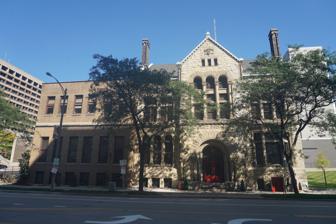
Building: Valentin Blatz Brewing Company Office Building
Country: United States of America
Year built: 1890
United States historic place Valentin Blatz Brewing Company Office Building U.S. National Register of Historic Places Valentin Blatz Brewing Company Office Building Location 1120 N. Broadway Milwaukee, Wisconsin Coordinates 43°02′43″N 87°54′30″W / 43.04533°N 87.90824°W / 43.04533; -87.90824 Architect H. Paul Schnetzky Architectural style Richardsonian Romanesque NRHP reference No. 83003404 Added to NRHP March 31, 1983 The Valentin Blatz Brewing Company Office Building was built in 1890 in Milwaukee, Wisconsin , United States. It was originally home to the offices of the Valentin Blatz Brewing Company .  It was designed by architect Paul Schnetzky in Romanesque Revival style and is listed on the National Register of Historic Places . The building was home at one time to the Beer Baron Restaurant . It features an image painted in the ceiling window that includes Joseph Schlitz , Frederick Miller , Frederick Pabst , and Valentin Blatz with Gottlieb Heileman painted, but in the distance.  This is reportedly because Heileman did not build his brewery in Milwaukee.  Blatz's face is a cut-out, which could be removed for him to look down upon his workers from his office. An interesting feature of the building is that it's built to 3/4 scale. Valentin was sensitive about his small stature and had the smaller building designed so that he didn't feel overwhelmed by the typical large office buildings of the time. The office building features a three-story walk-in safe. The building today is owned and operated by the Milwaukee School of Engineering (MSOE) and known as the Alumni Partnership Center. It houses the MSOE Marketing, Alumni Affairs, and Development departments.  It serves as a meeting place for MSOE alumni. References